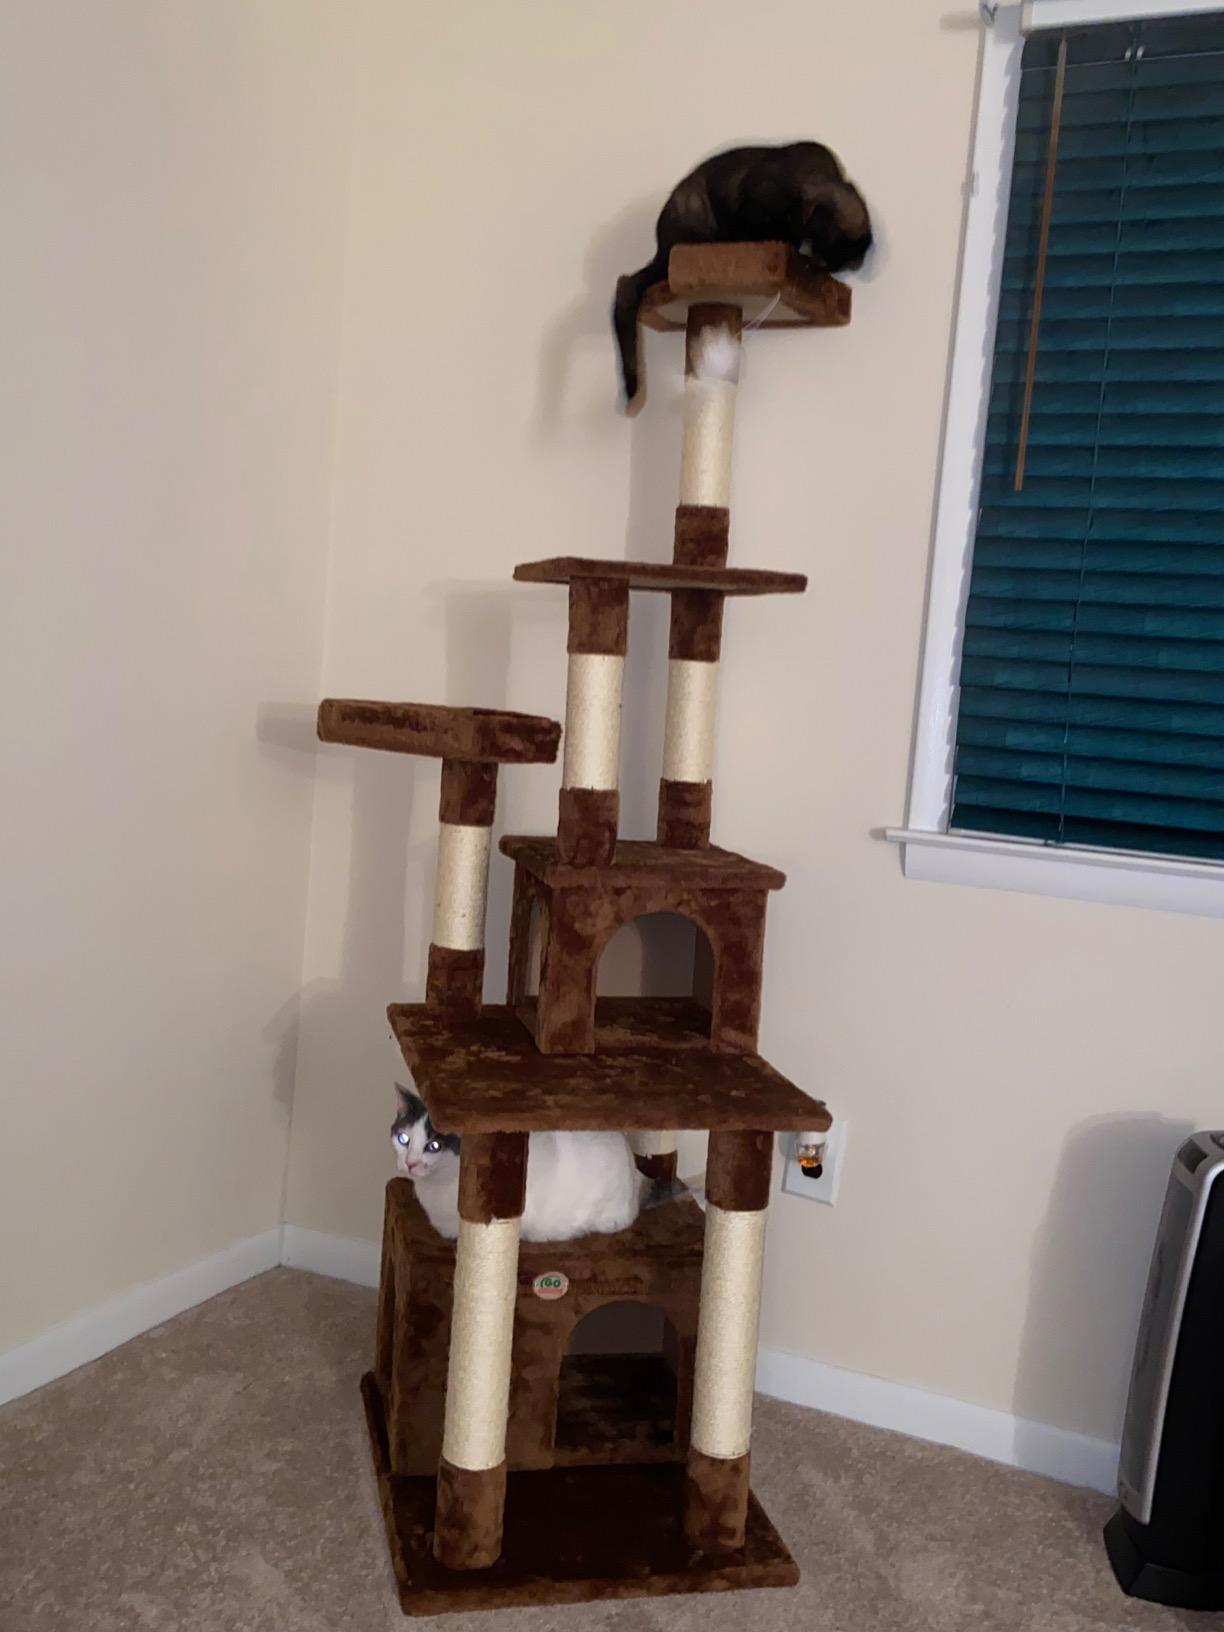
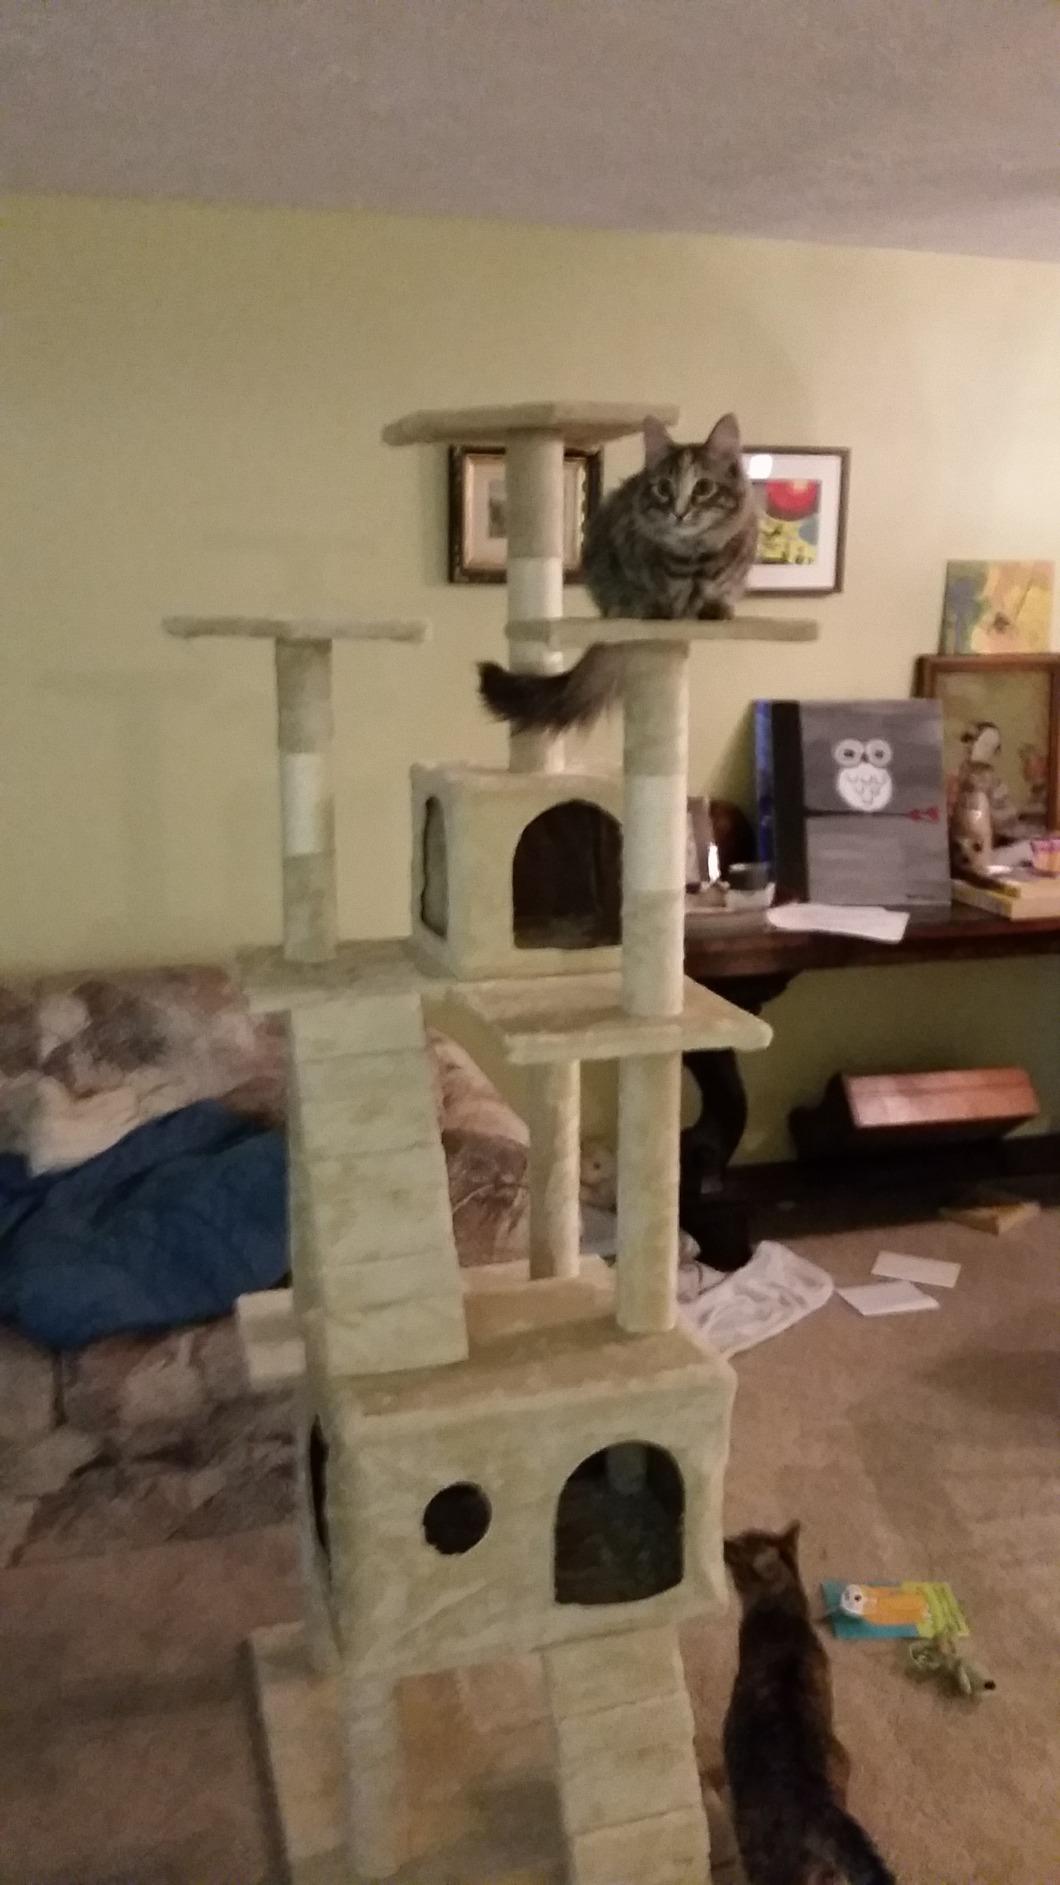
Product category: items_cat tree
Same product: no